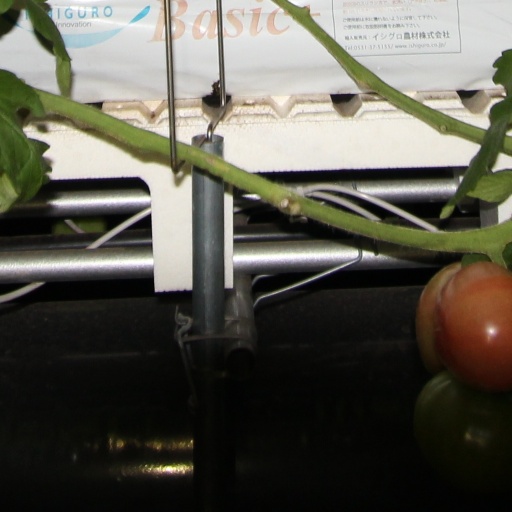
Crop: tomato